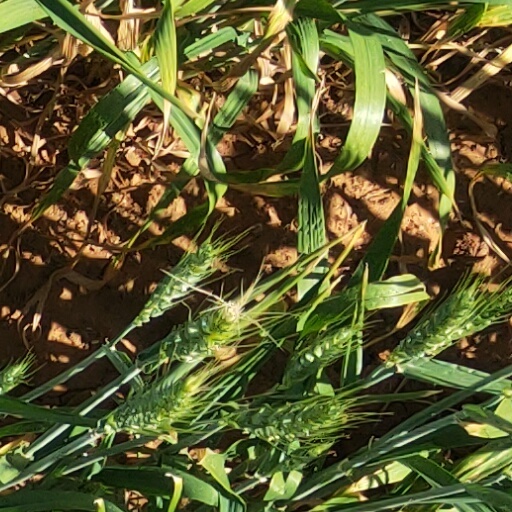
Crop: wheat